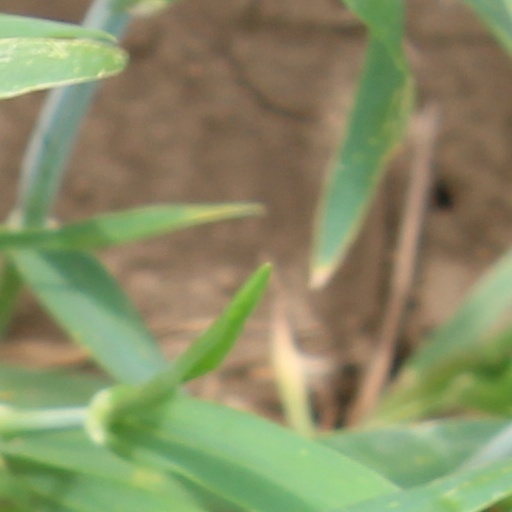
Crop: wheat